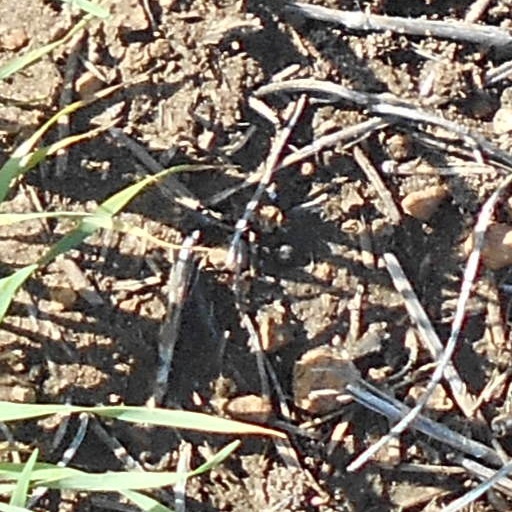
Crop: wheat